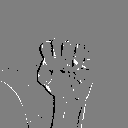
ASL letter: s